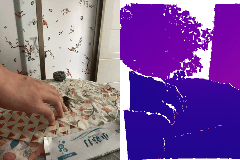
Label: donut